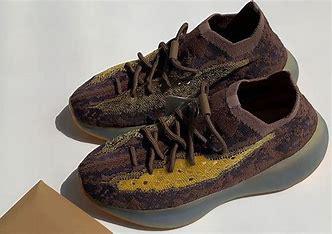
Brand: Adidas
Model: Yeezy Boost 380